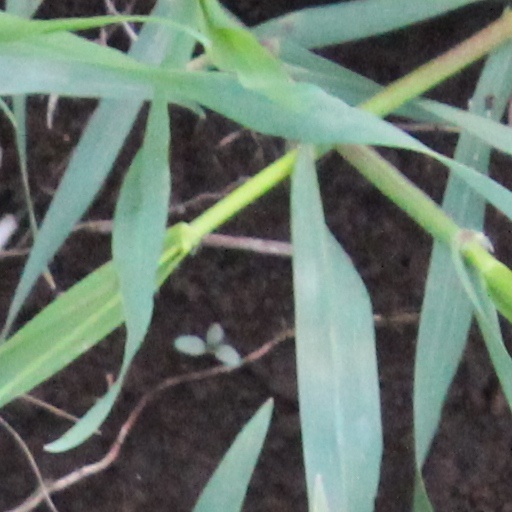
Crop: wheat